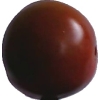
Label: tomato_maroon